Shaun Maloney

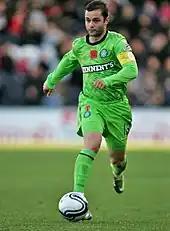
Maloney with Celtic in 2010

Shaun Richard Maloney (born 24 January 1983) is a Scottish football coach, and former player. He was most recently the manager of club Wigan Athletic. Maloney played for Celtic, Aston Villa, Wigan Athletic, Chicago Fire, Hull City and the Scotland national team as an attacking midfielder or winger.